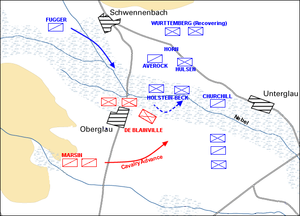
La deuxième bataille de Höchstädt, également appelée bataille de Hochstett ou encore bataille de Blenheim, livrée le 13 août 1704, est un affrontement majeur de la guerre de Succession d'Espagne qui opposait le royaume de France et l'Électorat de Bavière à la Grande Alliance rassemblant l'Angleterre, les Provinces-Unies, le Portugal et le Saint-Empire. Elle a été livrée sur un front d’un peu plus de 6 kilomètres en Bavière, de Höchstädt an der Donau à Blenheim.